Julian Casablancas

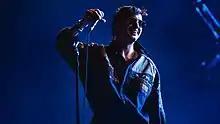
Casablancas performing with the Strokes on New Year's Eve 2019

After the release of the two other albums and several major tours, the band took a five-year break, returning with their fourth album "Angles" in 2011. The five-year hiatus was said to be the result of conflicting solo projects, sobriety issues, and unspoken emotions. The Strokes' drummer Fab Moretti said the band struggled to process such "subconscious volcanic emotions", partly because they were still "children" at the time.